Richie Porte

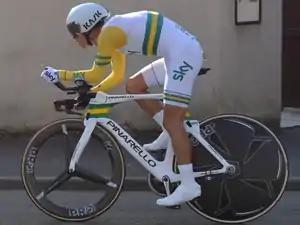
Porte in his national time trial champion's jersey at the 2015 Paris–Nice

Porte entered the Tour de France as super-domestique for Froome. On stage eight – the first mountain stage – Peter Kennaugh and then Porte dropped most of the overall contenders and brought back an earlier attack by Nairo Quintana on the final climb before Froome attacked to take the stage win and overall lead. Porte was able to finish second on the stage, 51 seconds behind Froome, to rise to second overall. However, in the following stage Porte cracked following numerous early attacks by , and riders, leaving Froome completely isolated for most of the stage. Porte lost over ten minutes and dropped out of overall contention, although Froome managed to avoid time loss by fending off several attacks from Alejandro Valverde and Quintana. On stage 15, Porte again provided the launch pad for Froome's victory on Mont Ventoux. On stage 18 – which finished at Alpe d'Huez – Porte's assistance proved vital for Froome, as Froome ran into difficulty towards the end of the stage; Porte dropped back to the team car to illegally get energy gels for his leader, then paced him to the end of the climb to limit his losses to Quintana and Joaquim Rodríguez. Porte and Froome each received a 20-second time penalty and a fine of 200 Swiss francs for the infringement. Froome went on to comfortably win the Tour by four minutes, 20 seconds over Quintana with Porte finishing 19th overall.